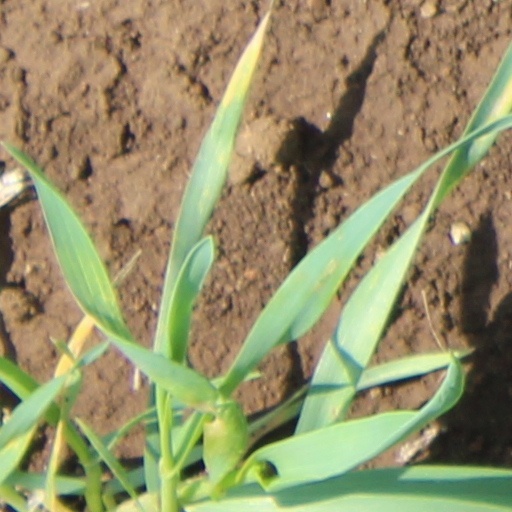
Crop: wheat